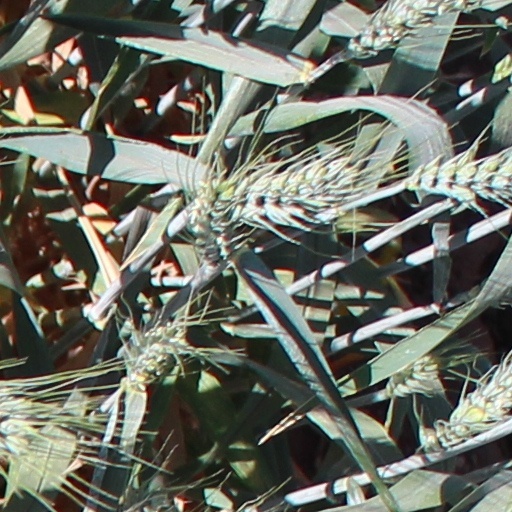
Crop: wheat